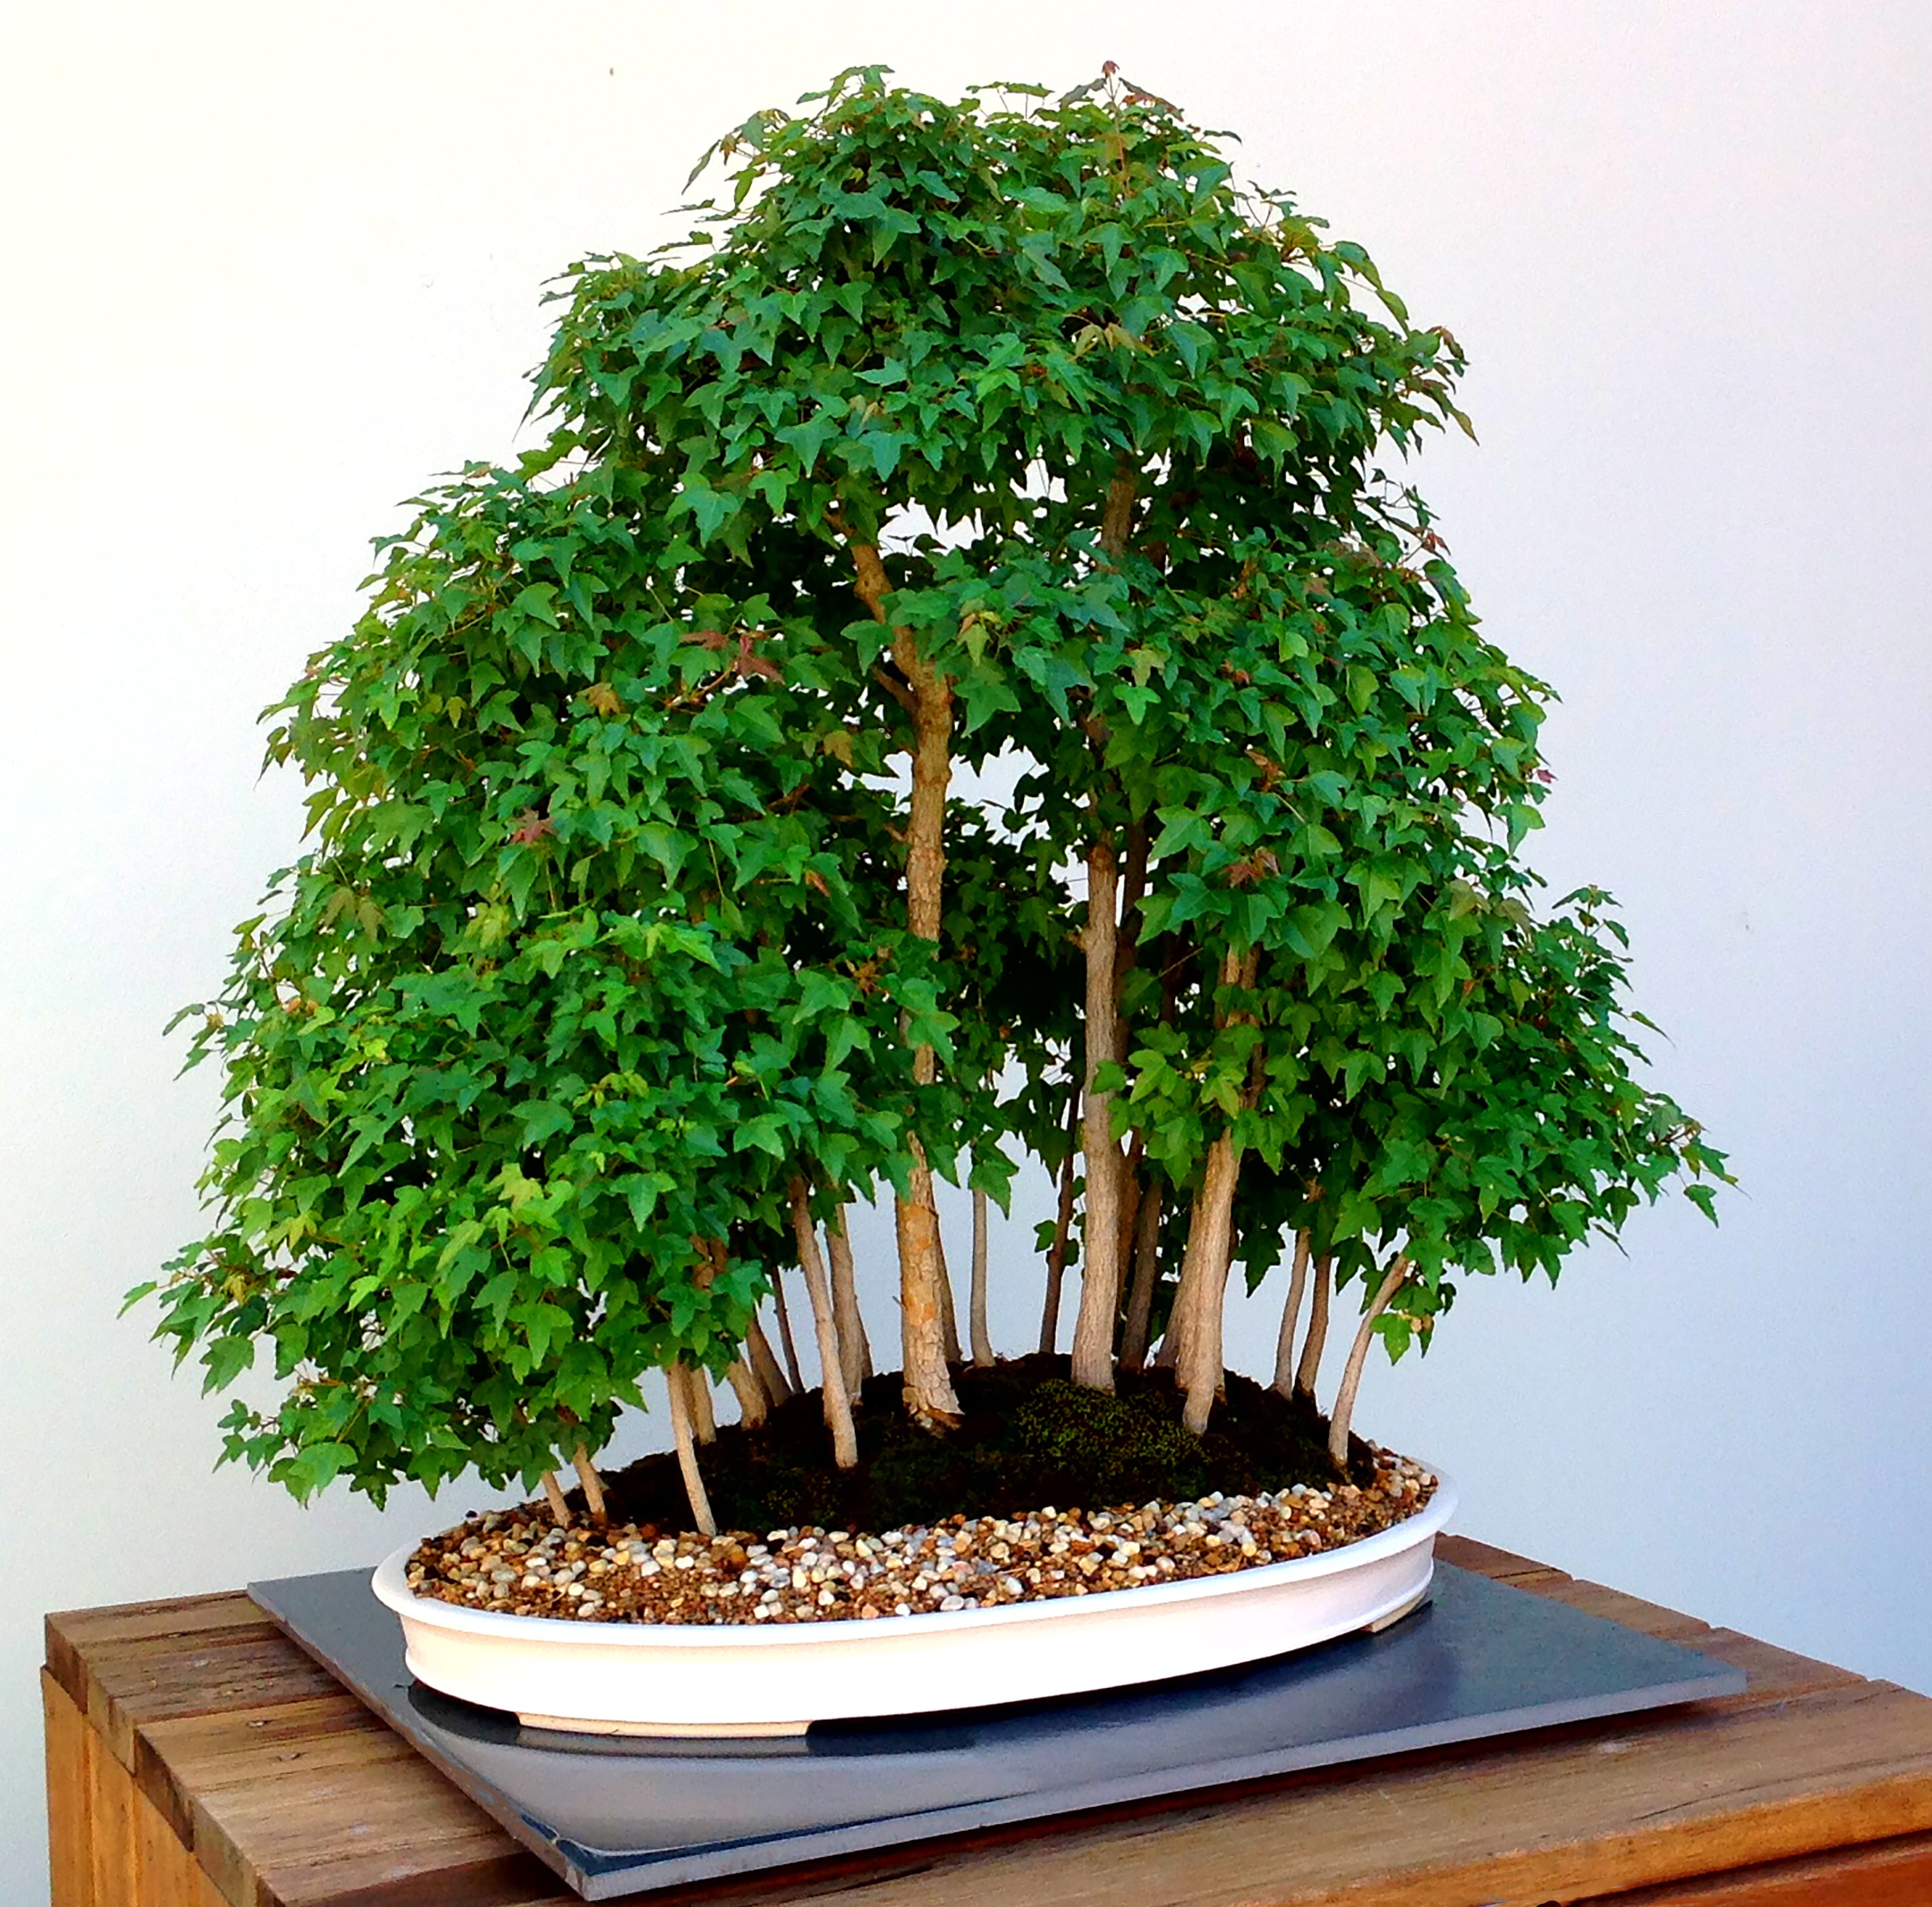
tree, plant, foliage, food, produce, houseplant, japanese, shape, oriental, traditional, bonsai, flowering plant, woody plant, land plant, sageretia theezans, mini tree, dwarfed